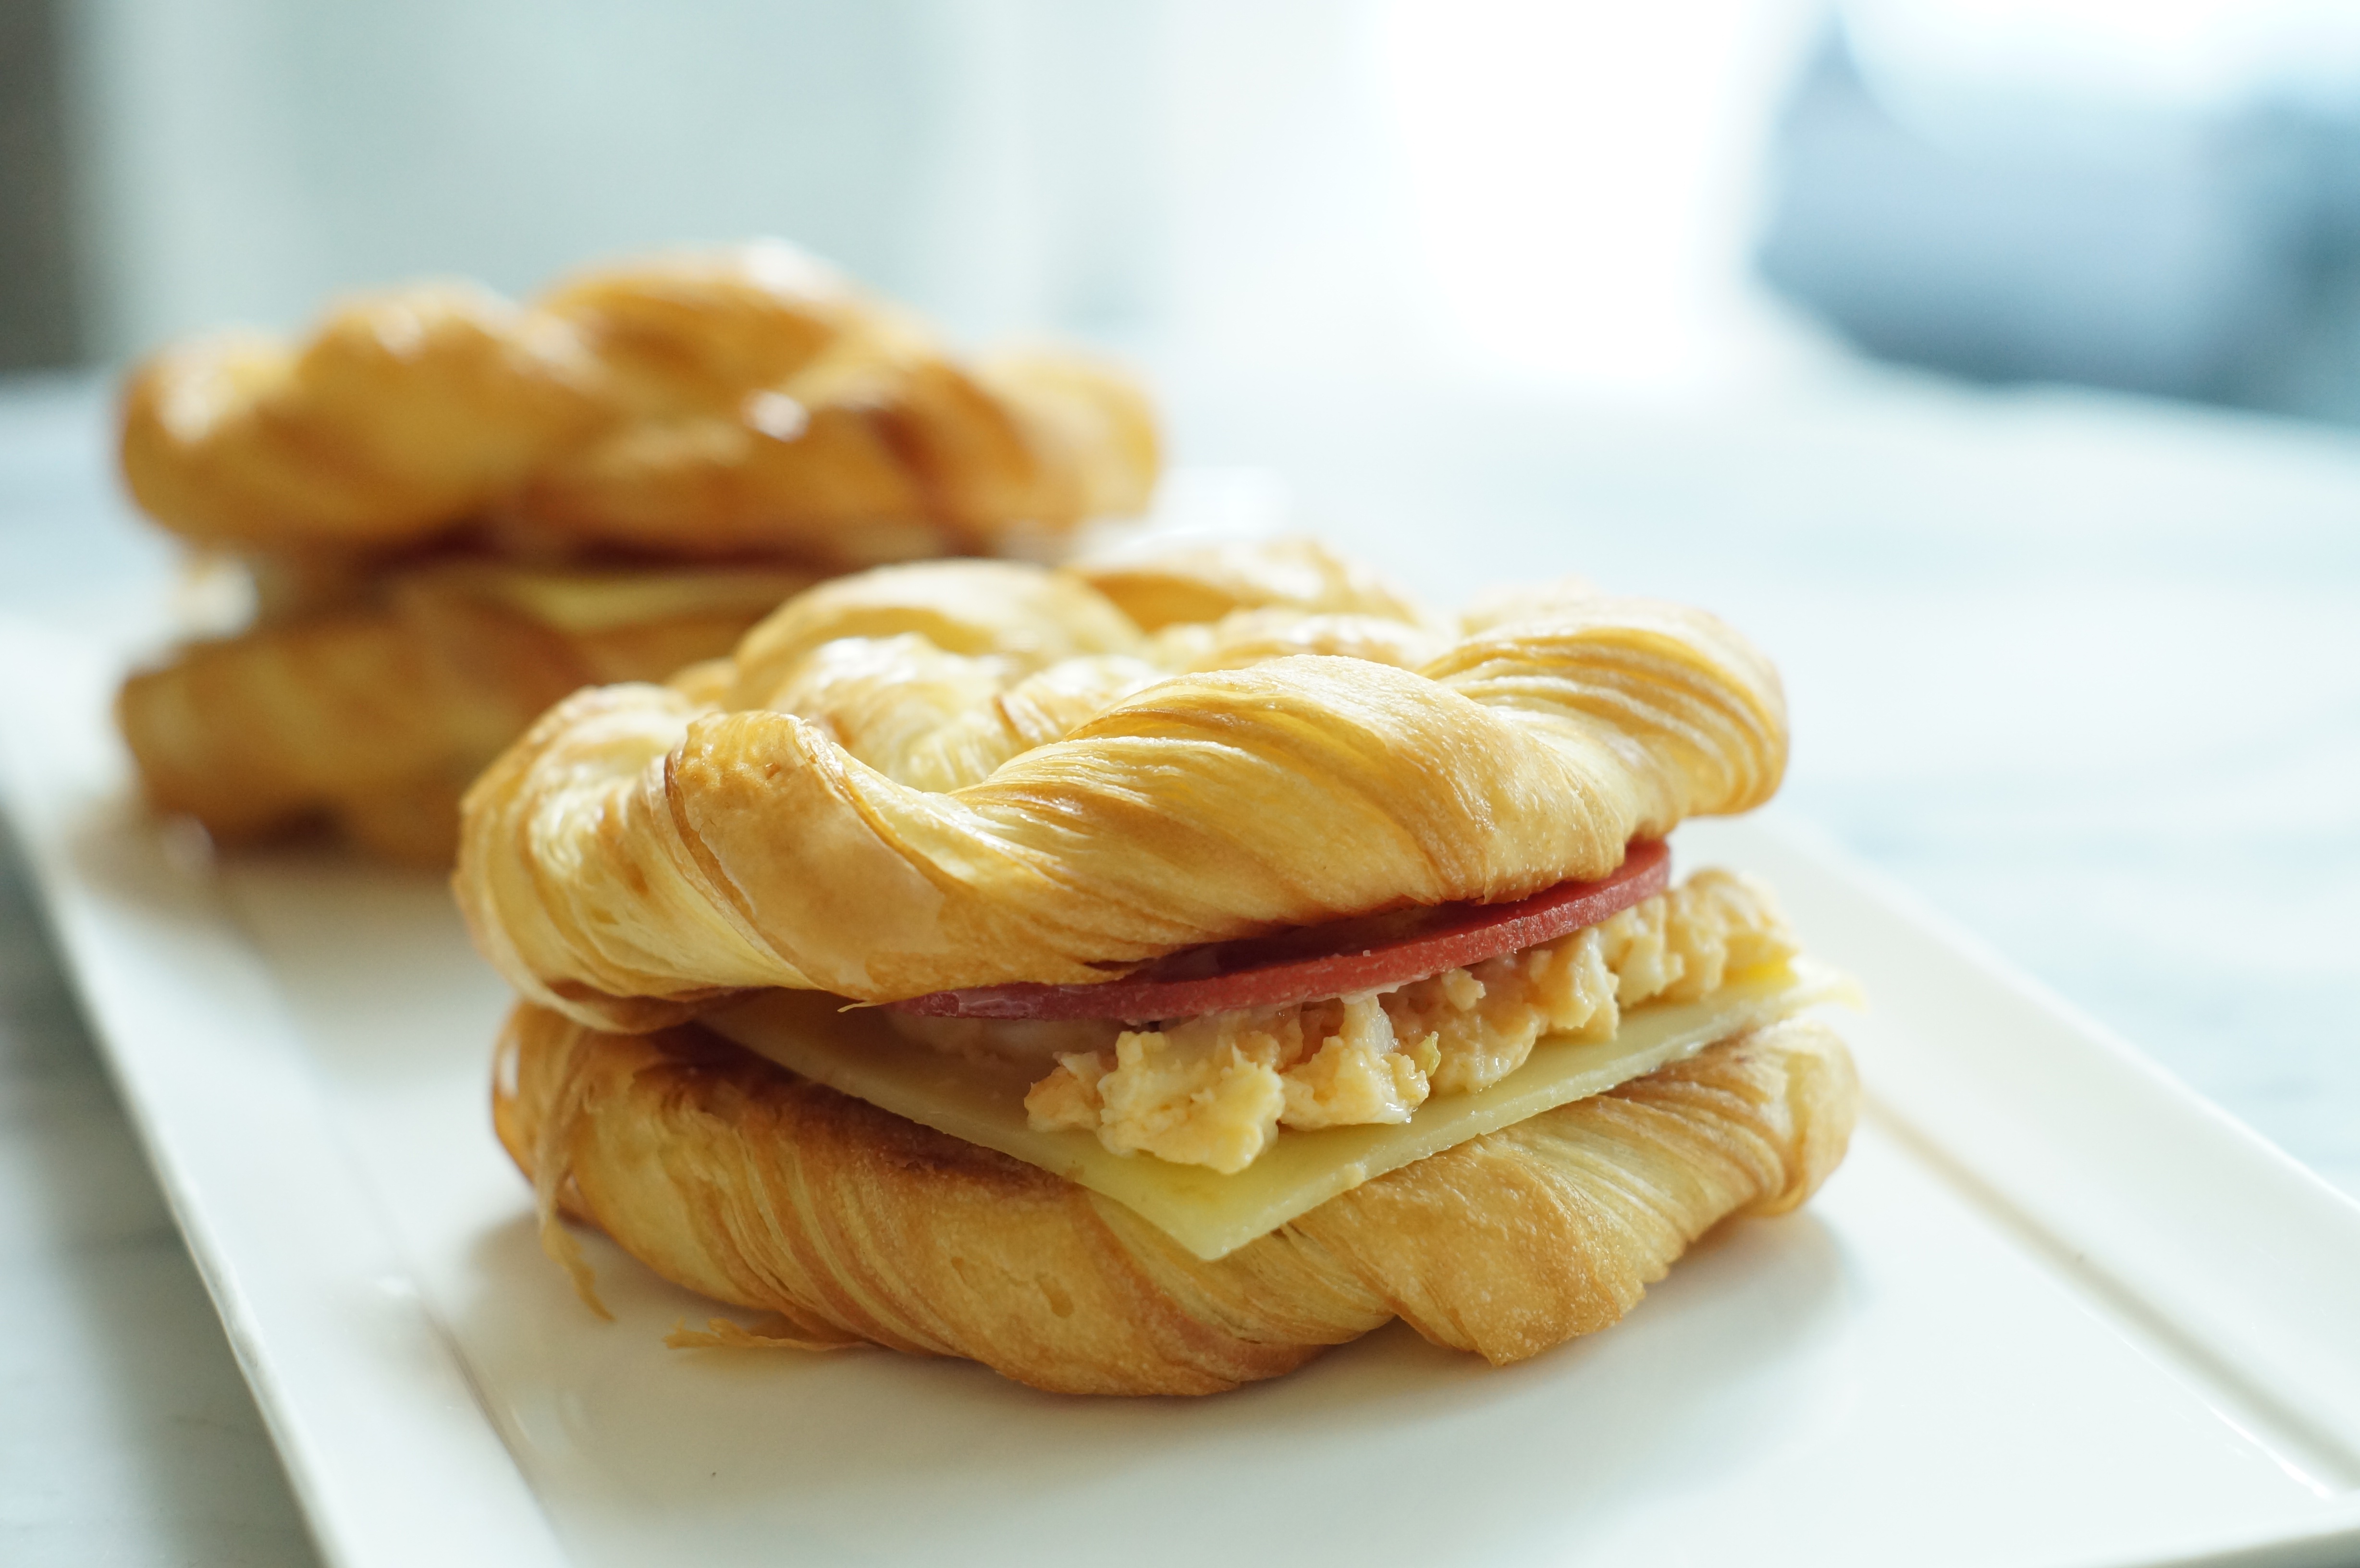
dish, meal, food, produce, breakfast, snack, dessert, cuisine, bakery, vegetarian, baked goods, junk food, danish pastry, snack food